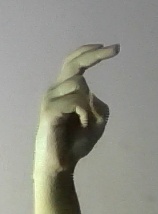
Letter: zay